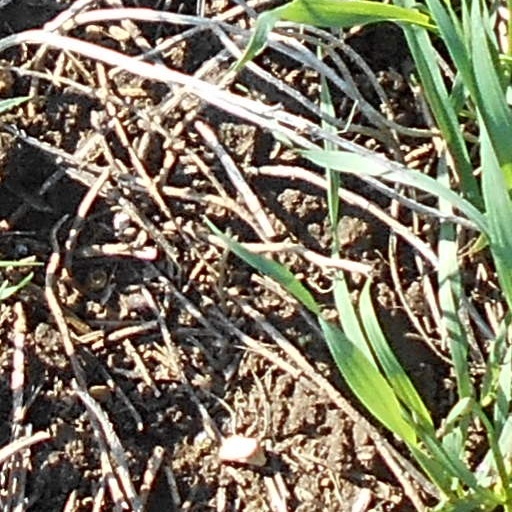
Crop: wheat